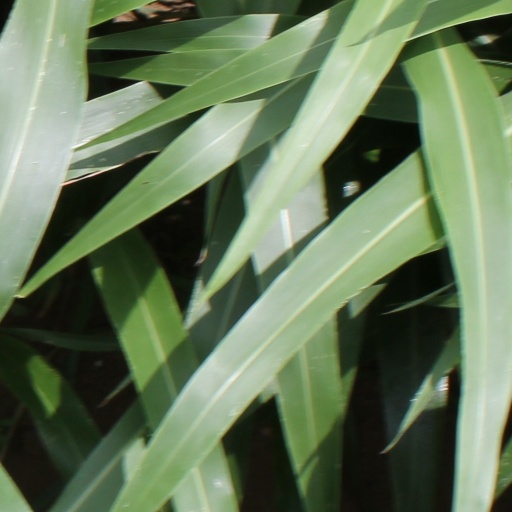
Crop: sorghum